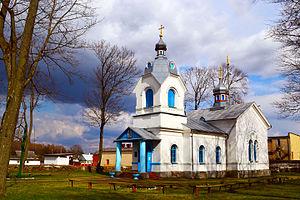
Kossava ou Kossovo est une petite ville de la voblast de Brest, en Biélorussie. Sa population s'élevait à 1 810 habitants en 2019.